Phra Chuthathut Palace

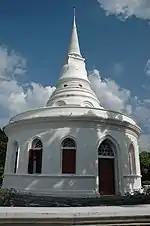

In 2002, Chulalongkorn University renovated facilities for a museum. Princess Maha Chakri Sirindhorn presided over the opening ceremony of Phra Chuthathut Palace Museum on 12 January 2004.